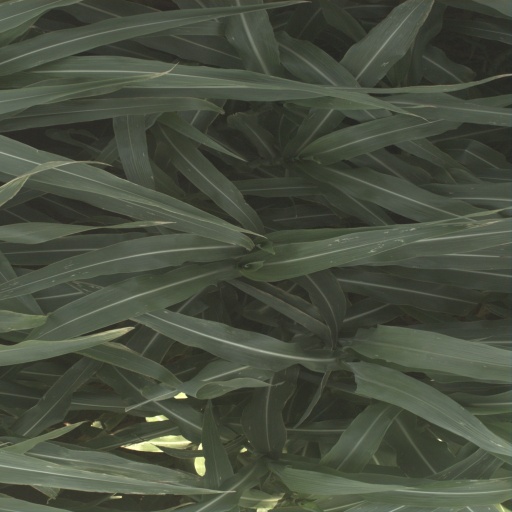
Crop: sorghum